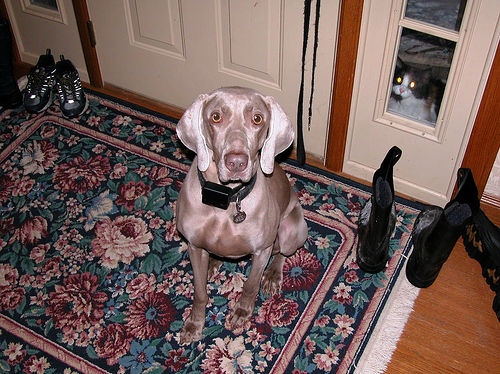
A dog that is looking at the camera.
a brown dog with a black collar is sitting on a rug and a cat is outside
A dog sitting on a rug with a cat looking in the window.
Demon cat looking at the family dog at the front door
A brown dog sitting in front of the house's door.